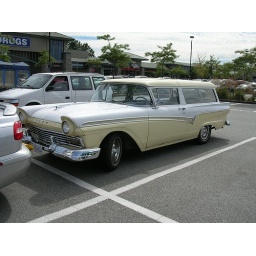
It is nice to see old cars still in daily use - note the absence of collector plates